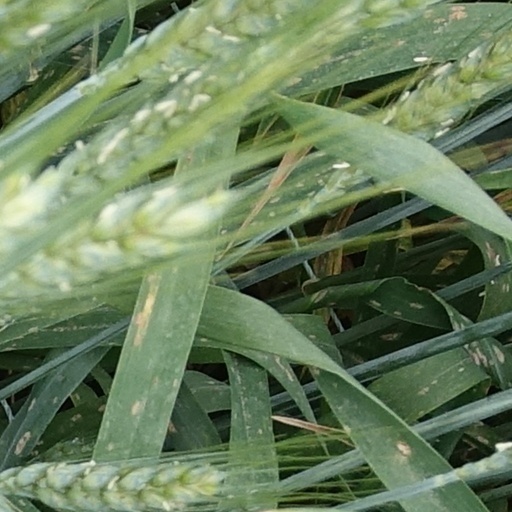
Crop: wheat